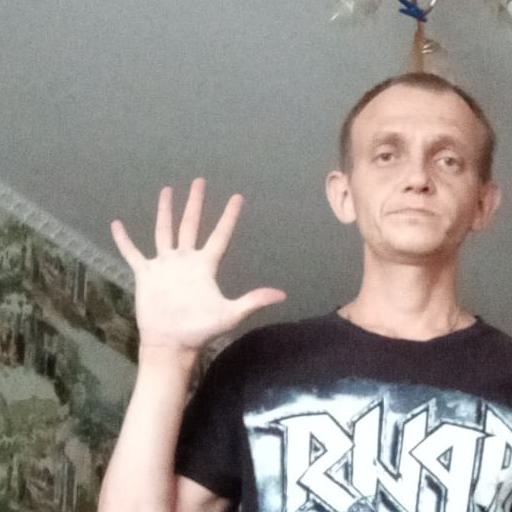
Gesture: palm